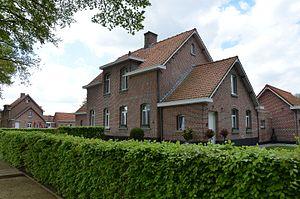
Le camp d'internement pour réfugiés juifs à Merxplas ou à Merksplas dit aussi la colonie Merxplas, est un centre pénitentiaire durant la Seconde Guerre mondiale, situé en Belgique près d'Anvers à Merksplas à la frontière belgo-hollandaise. Une colonie agricole de mendiants et de vagabonds a été fondée à Merxplas le 4 juillet 1824. À partir de 1938, un camp fermé d'internement y est créé, et le 21 octobre 1938 un contingent de 550 réfugiés juifs du Reich, masculins, dont l'âge varie de 18 à 45 ans, débarque à Merxplas.